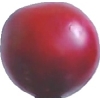
Label: cherry_wax_red